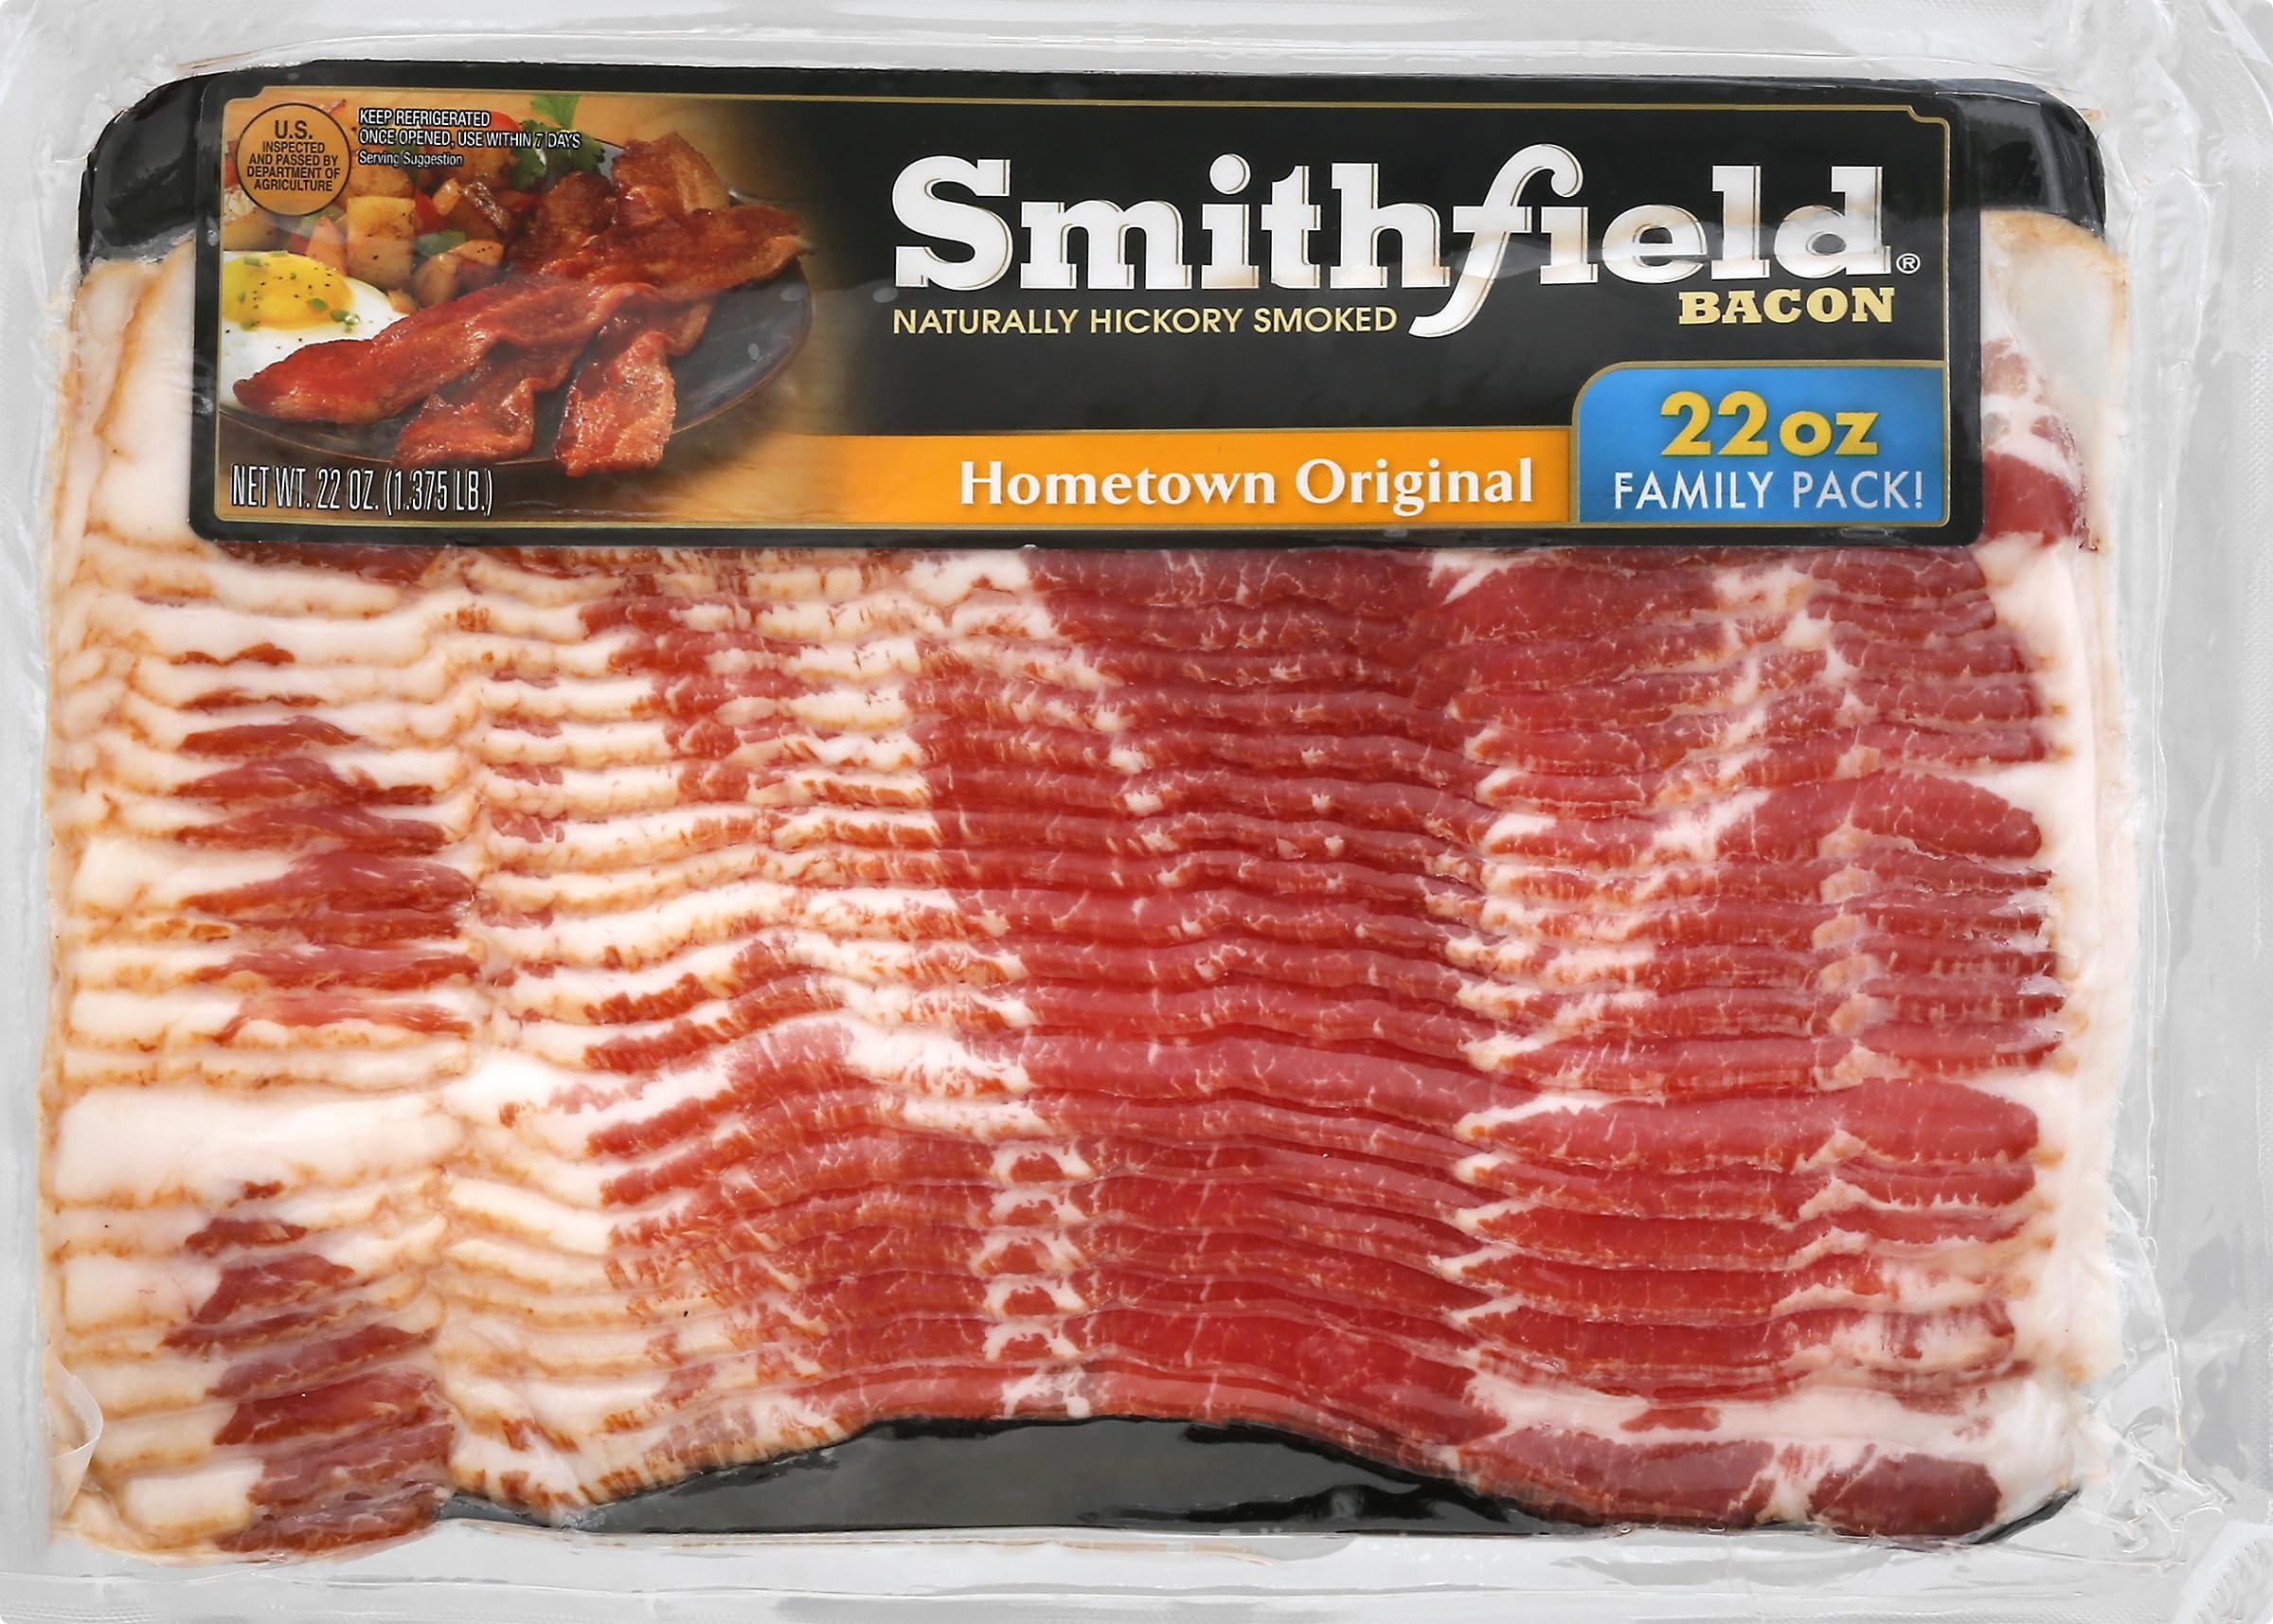
Item Name: Smithfield, Bacon Hickory, 22 Ounce
Bullet Point 1: Item weight: 1.38 pounds
Bullet Point 2: Item weight: 1.38 pounds
Product Description: Bacon
Value: 22.0
Unit: Ounce

Price: 7.97